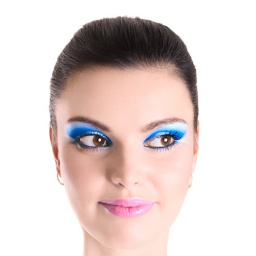
Closeup Portrait of Beauty makeup girl over white background